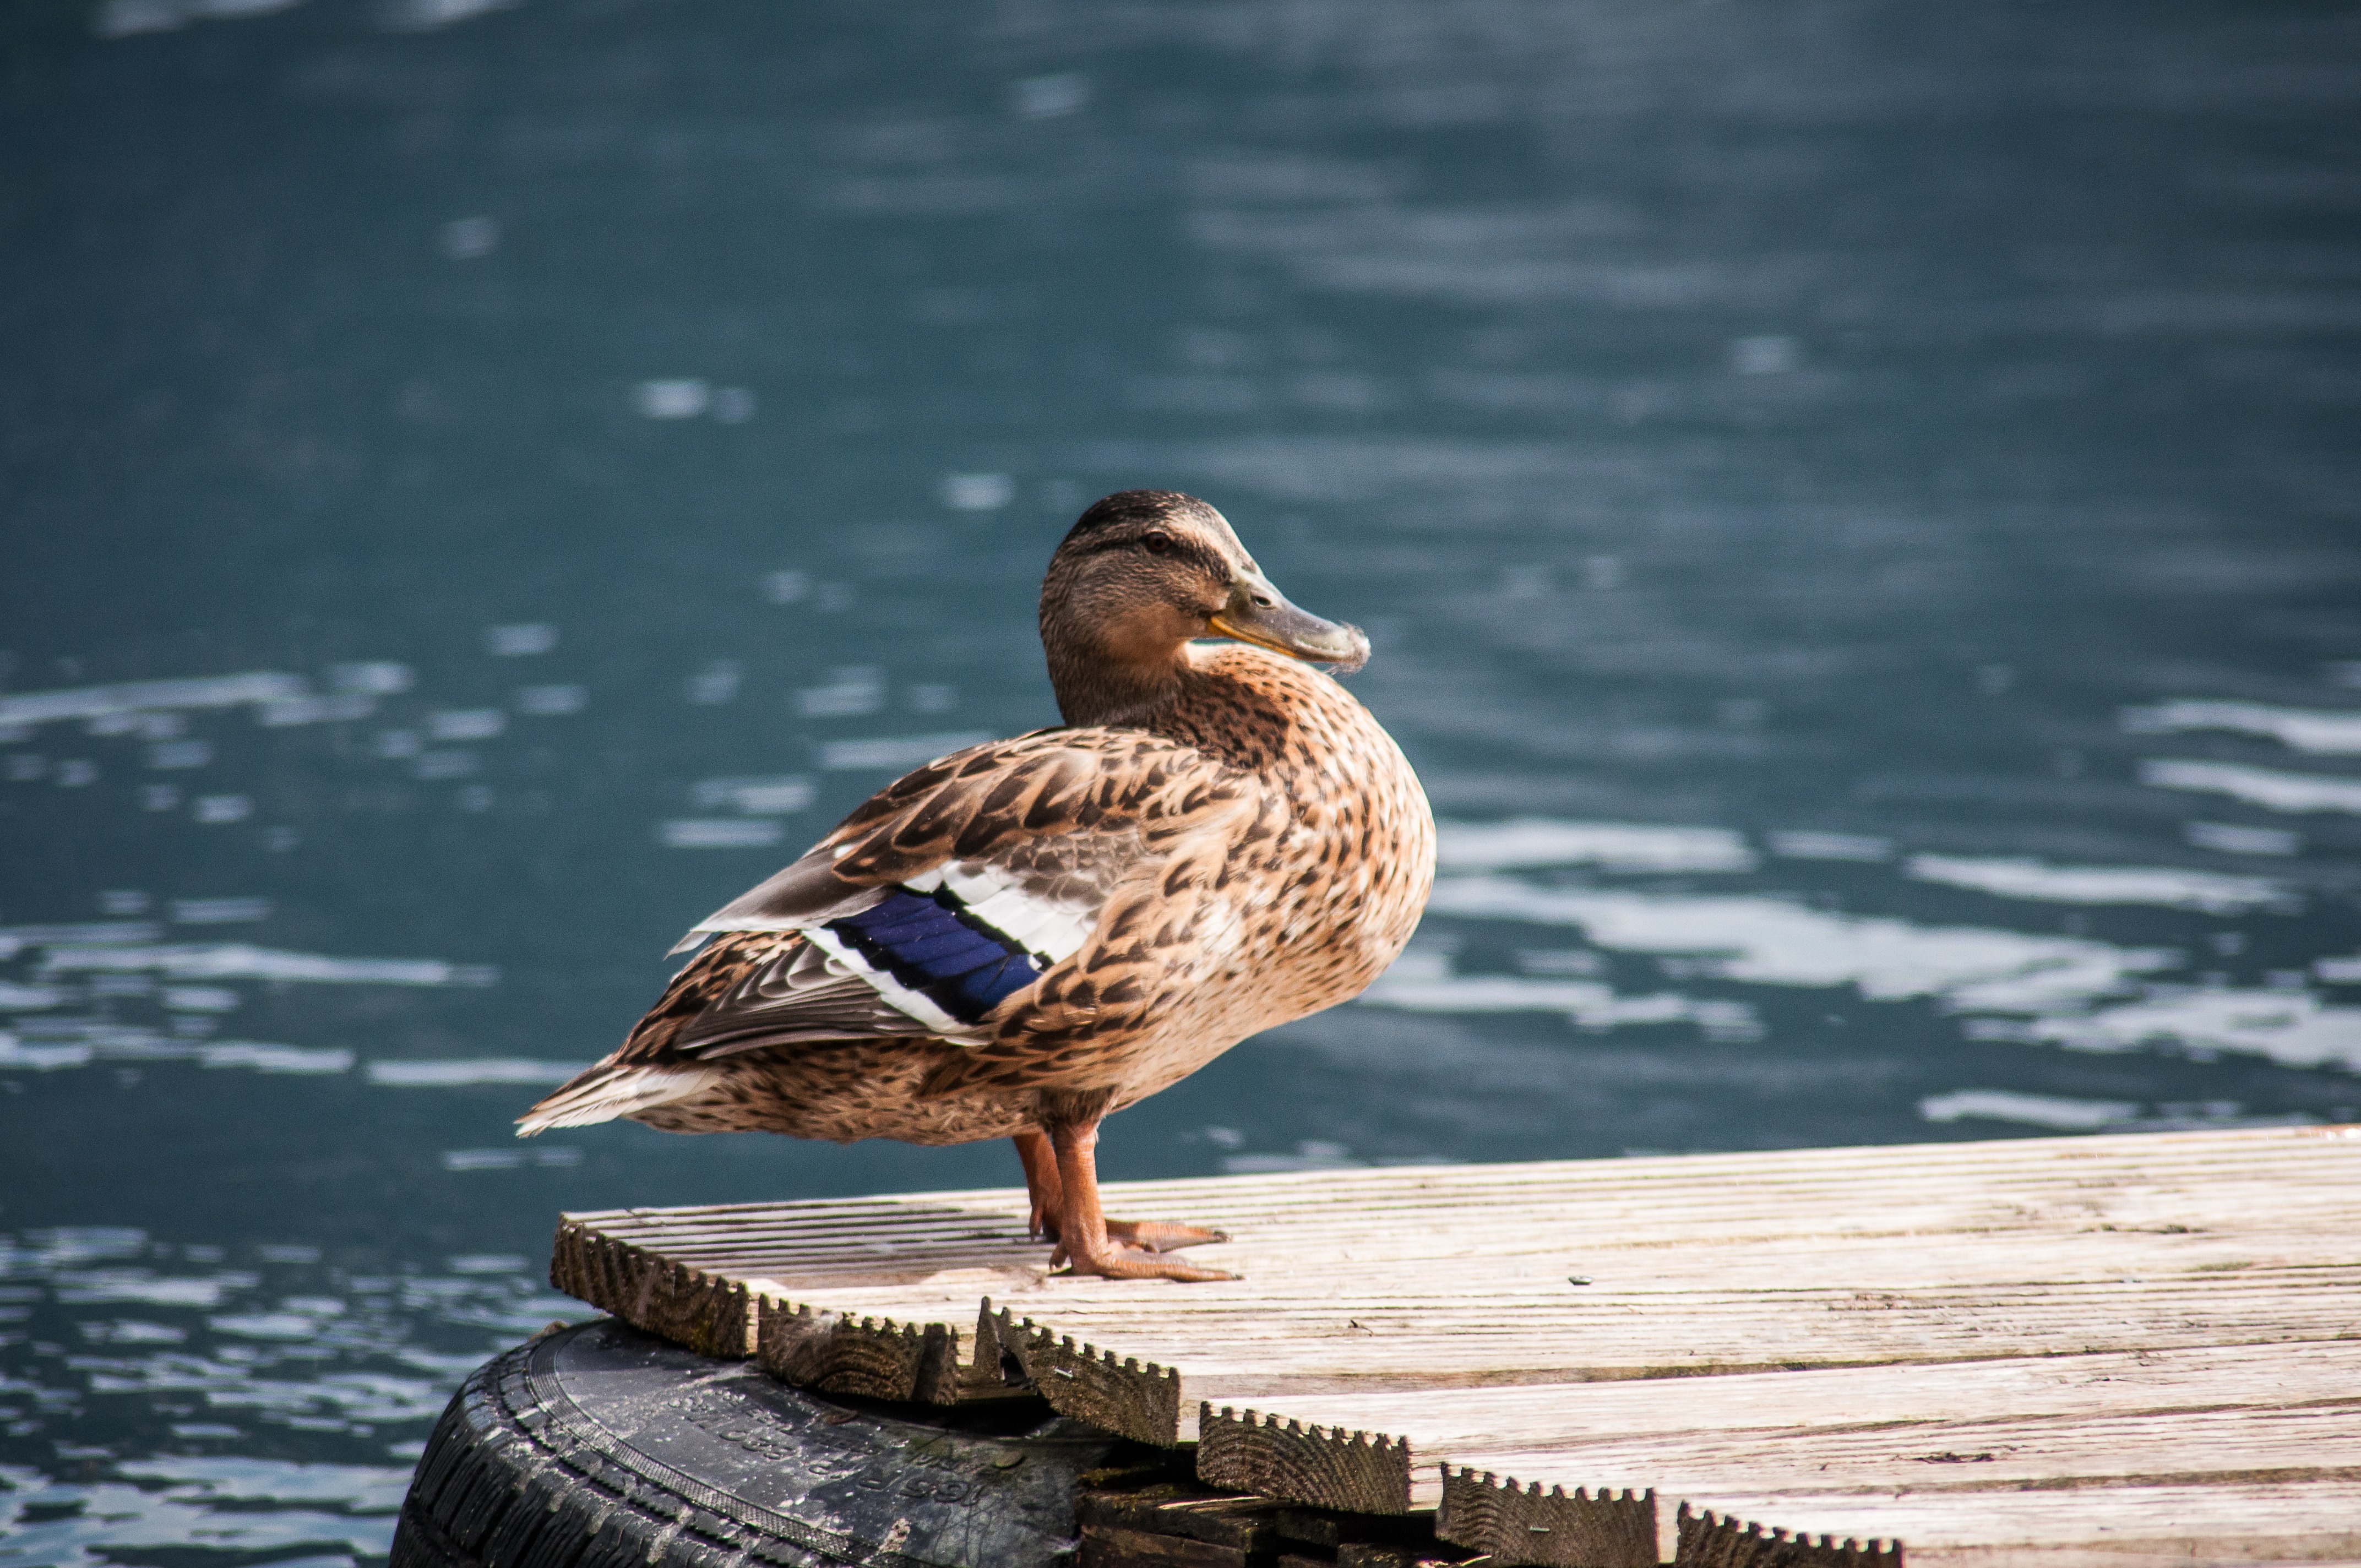
water, bird, wing, wildlife, beak, fauna, duck, vertebrate, waterfowl, water bird, mallard, wild duck, wild ducks, ducks geese and swans